Redmi

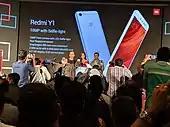
Manu Kumar Jain, VP and MD of Xiaomi India (left), Katrina Kaif (middle) at Redmi Y1 promotional event

Redmi (stylized in all caps) is a subsidiary brand owned by the Chinese electronics company Xiaomi. It was first launched in July 2013 as a budget smartphone line, and became a separate sub-brand of Xiaomi in 2019, to takeover entry-level and mid-range devices originally produced by Xiaomi brand, while Xiaomi itself produces upper-range and flagship Xiaomi (formerly Mi) phones.